Rallying

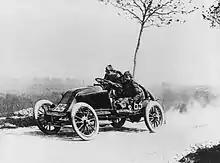
Marcel Renault during the 1903 Paris–Madrid race

Rallying as a form of road competition can be traced back to the origins of motorsport, including the world's first known motor race; the 1894 Paris–Rouen Horseless Carriage Competition ("Concours des Voitures sans Chevaux"). Sponsored by a Paris newspaper, "Le Petit Journal", it attracted considerable public interest and entries from leading manufacturers. The official winner was Albert Lemaître driving a 3 hp Peugeot, although the "Comte" de Dion had finished first but his steam-powered vehicle was ineligible for the official competition.